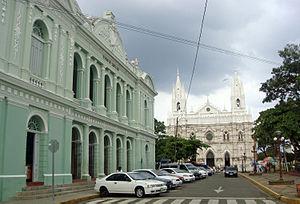
Santa Ana est, avec ses 167 200 habitants, la deuxième ville la plus peuplée du Salvador. Elle est le chef-lieu du département de Santa Ana.